Arab Peace Initiative

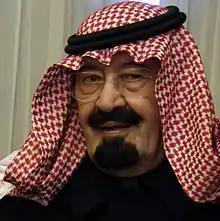
Abdullah, along with other members of the Saudi royal family, was outspoken in his support for the plan.

The Arab League members unanimously endorsed the peace initiative on March 27. It consists of a comprehensive proposal to end the entire Arab–Israeli conflict. It provides in a relevant part: